Maharashtri Konkani

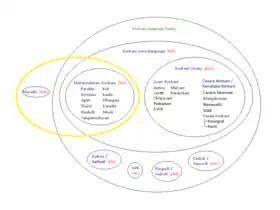
Venn diagram of the ISO designations of the Konkani languages

Maharashtri Konkani or Konkan Marathi, is a group of Marathi dialects spoken in the Konkan division of the Konkan region. George Abraham Grierson, a British Indian linguist of the colonial era referred to these dialects as the "Konkan Standard of Marathi" in order to differentiate it inside the Konkani language group.